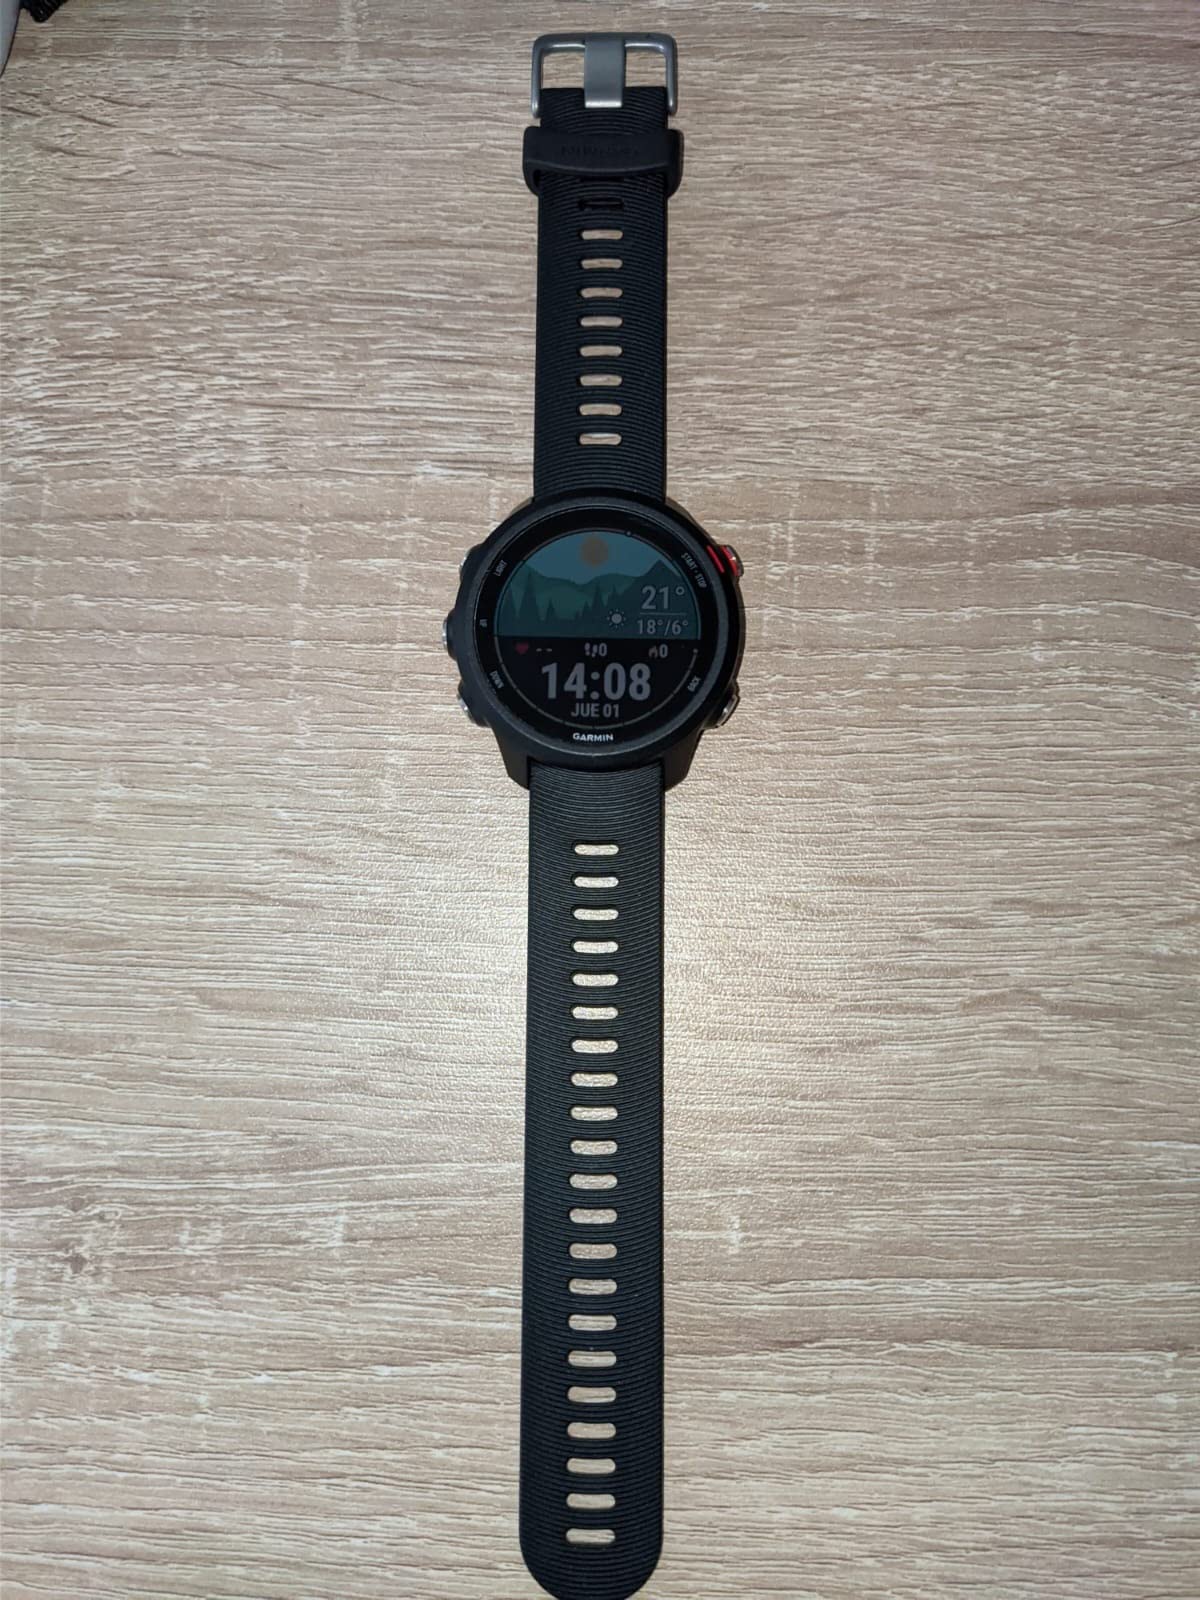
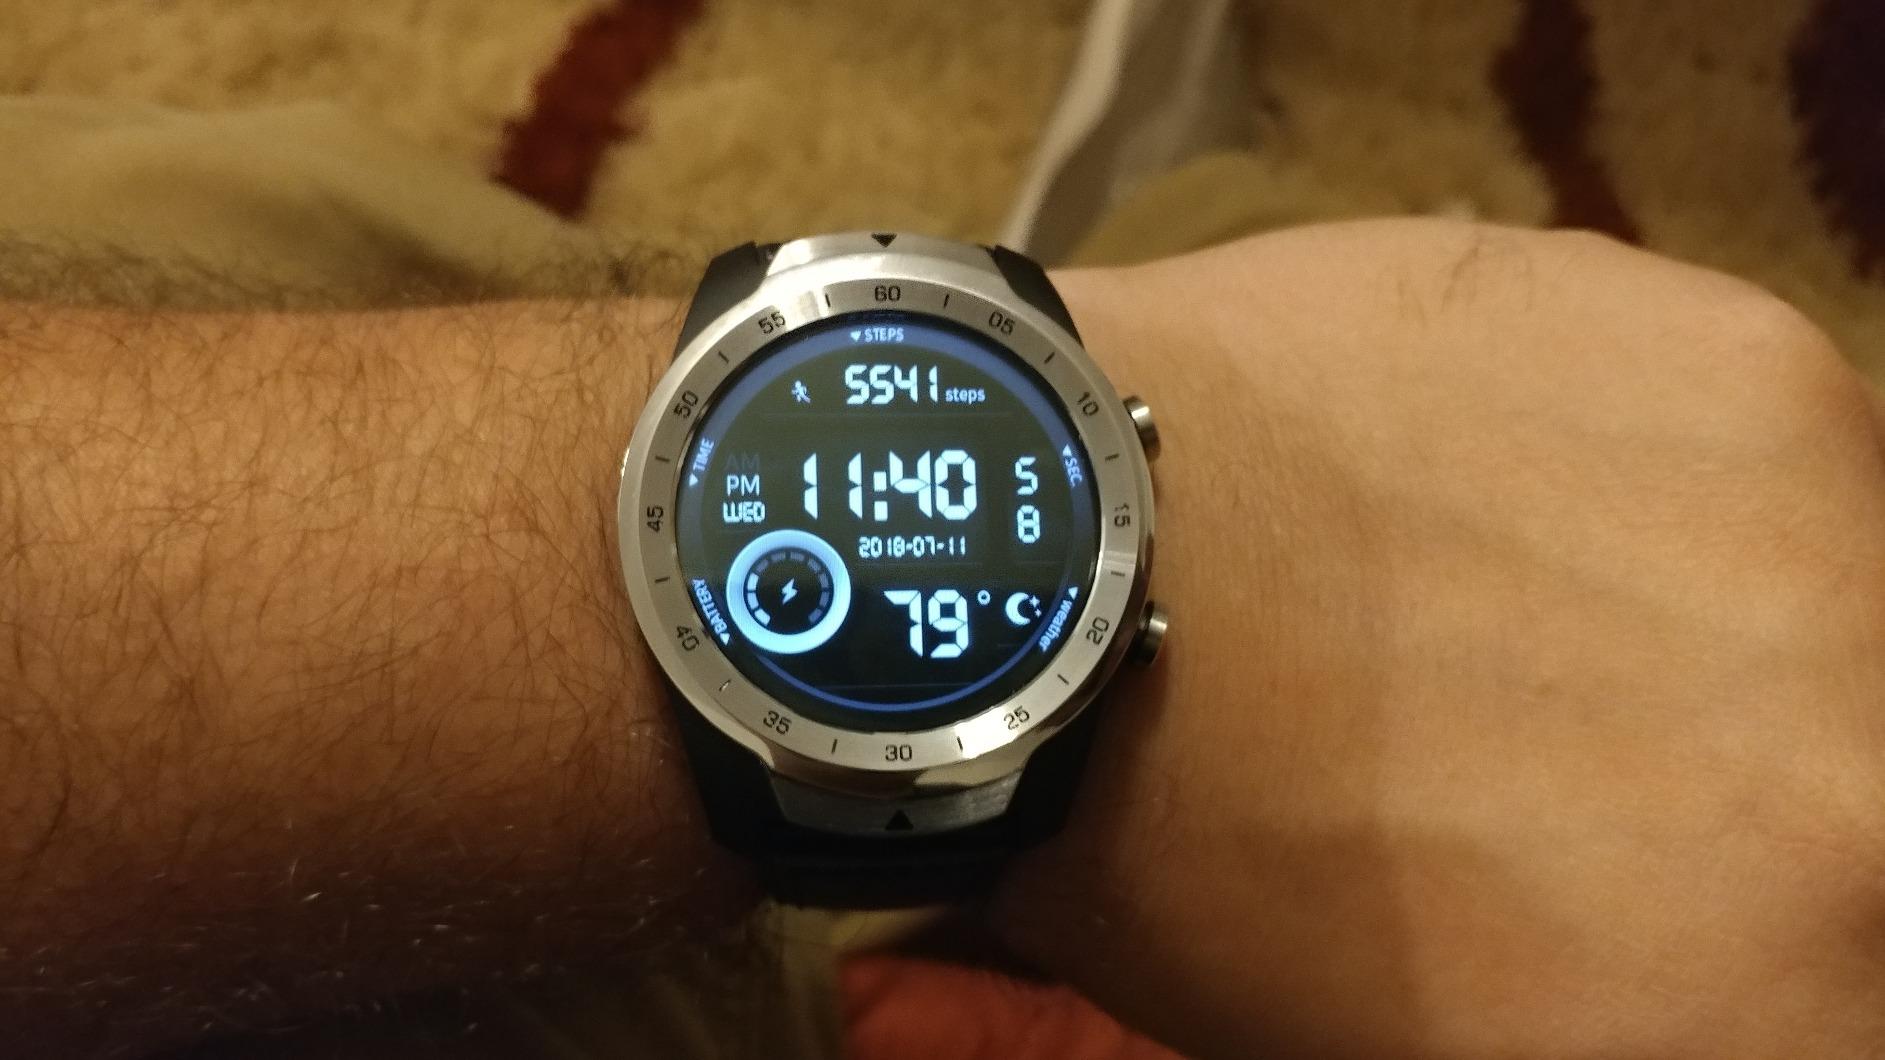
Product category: smartwatch
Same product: no